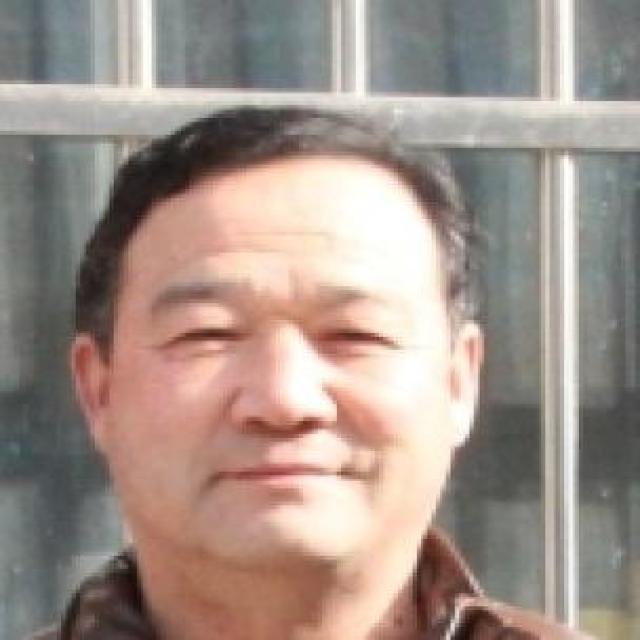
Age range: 45-64